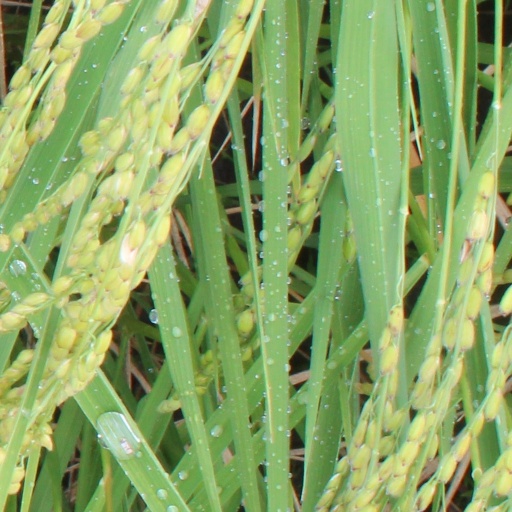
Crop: rice